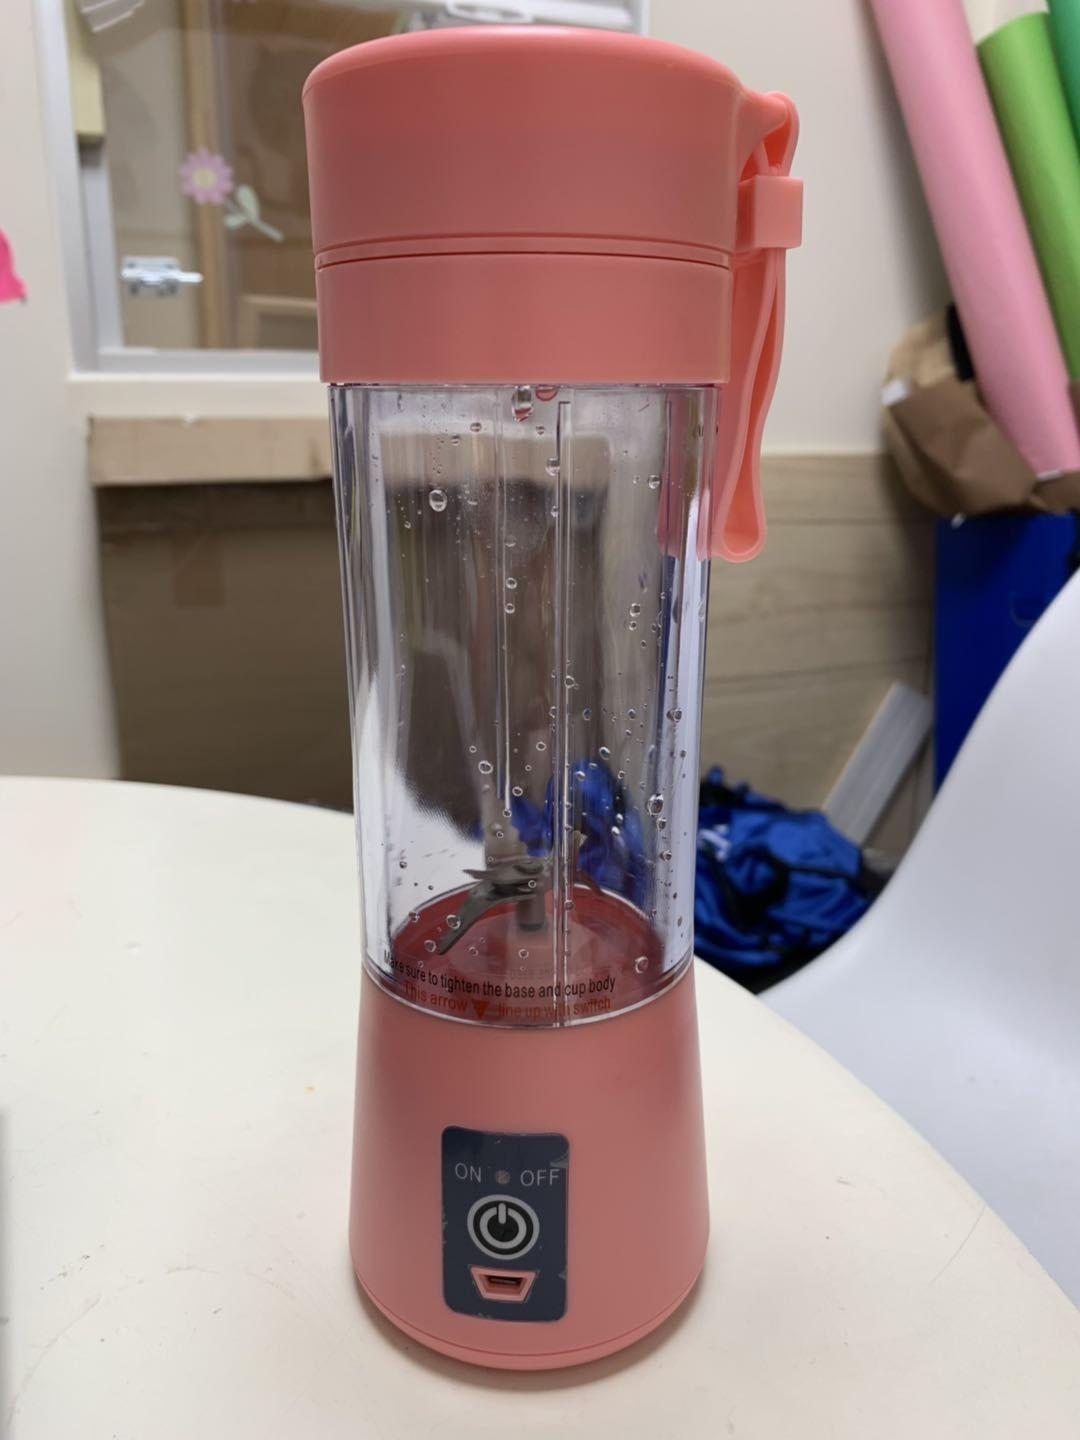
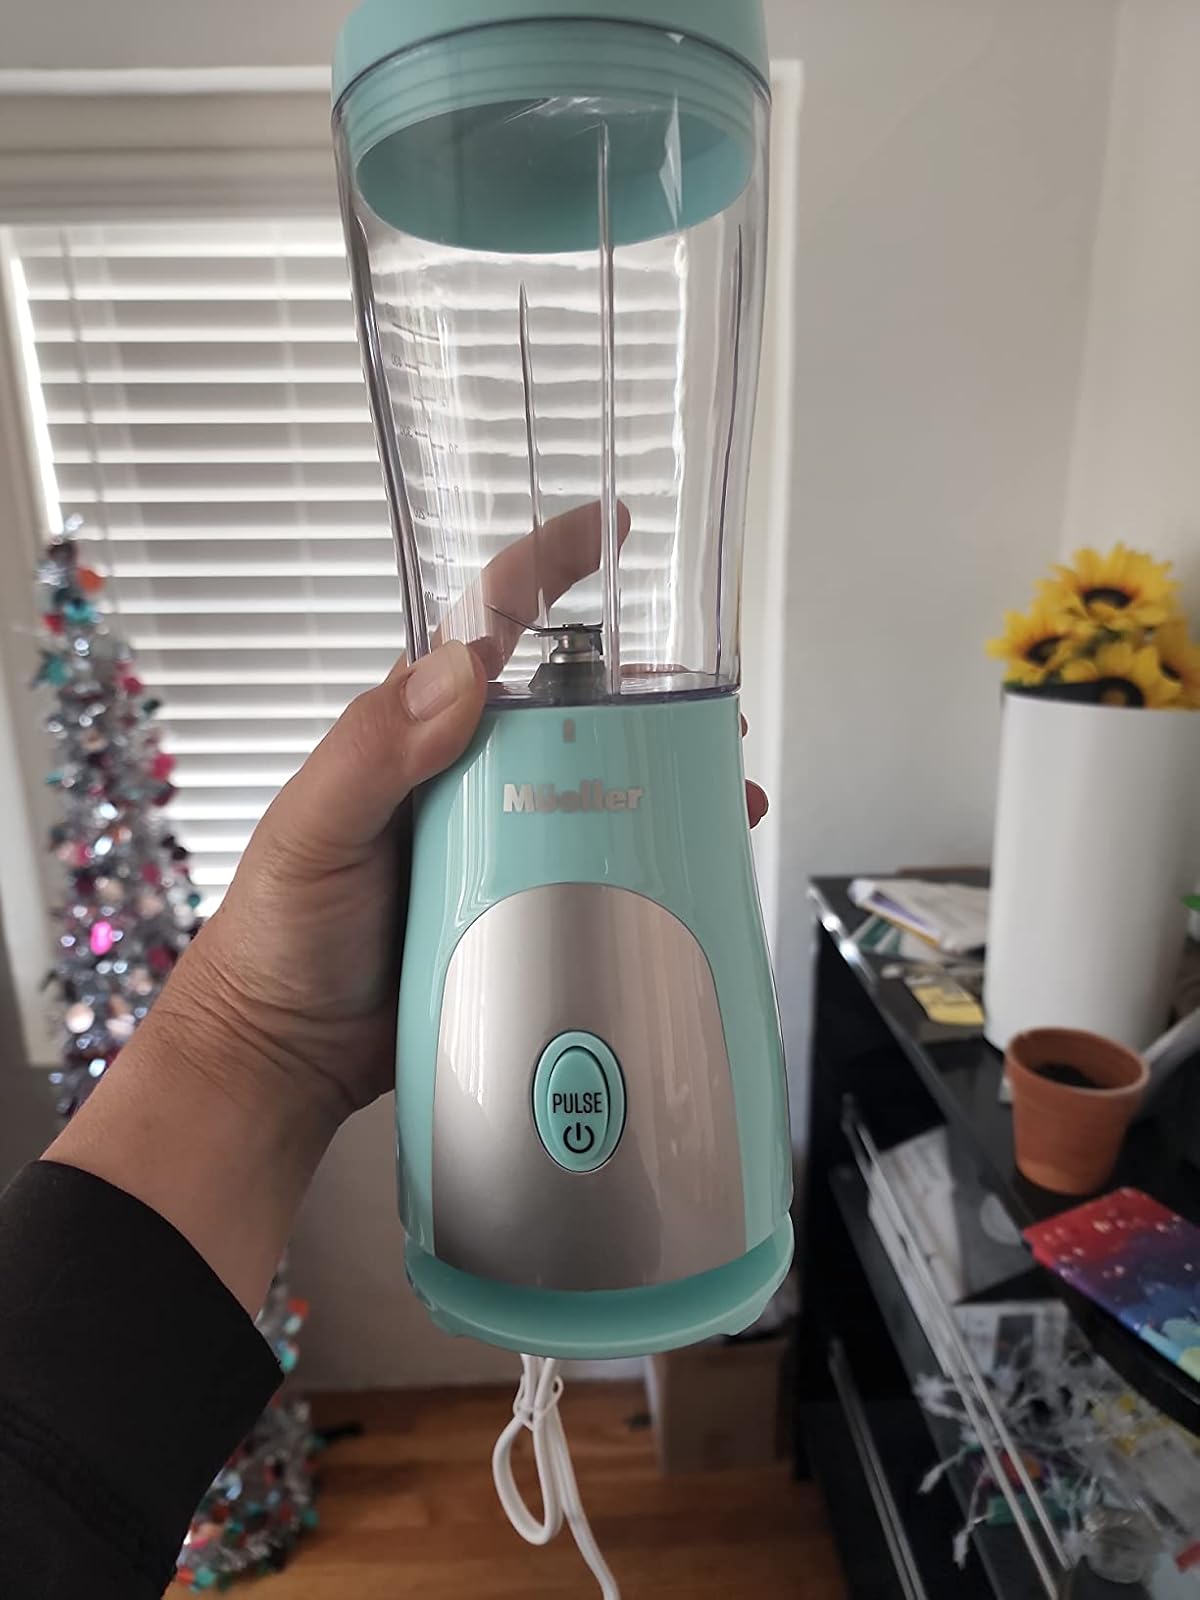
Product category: items_blender
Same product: no